North Korean Branch Bureau

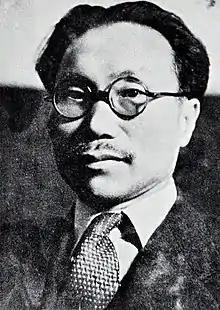
O Ki-sop became the leading oppositionist within the NKBB (and the Korean communist movement) until the 1st Congress of the Workers' Party of North Korea.

In light of the agreement between Kim Il Sung and Pak Hon-yong, the CKCPMEFNP was convened with support from the leading centres of the Korean communist movement. However, a conflict between indigenous communists, classified as belonging to the domestic faction, began to work against Kim Il Sung when it became clear he sought complete independence from the CPK. This struggle would culminate with Kim Il Sung's speech to the 2nd Congress of the Workers' Party of North Korea, in which he criticised the domestic faction and fellow communist O Ki-sop directly. However, at the conference, Kim Il Sung was still careful of confronting the CPK and Pak Hon-yong in line with the aforementioned agreement.